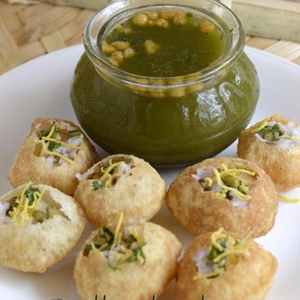
Dish: panipuri